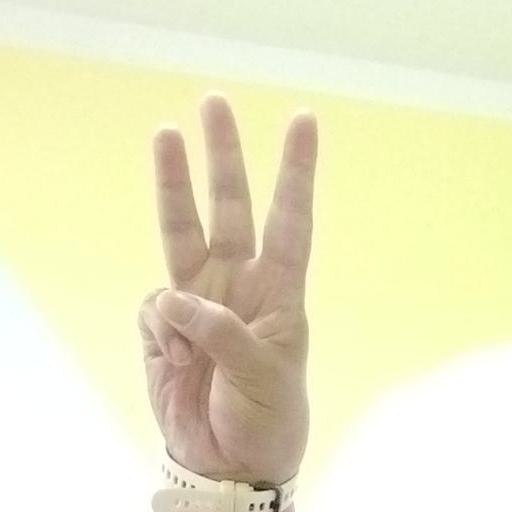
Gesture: three